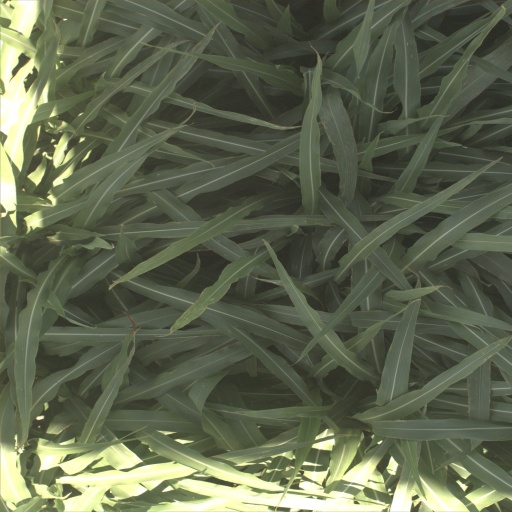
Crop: sorghum